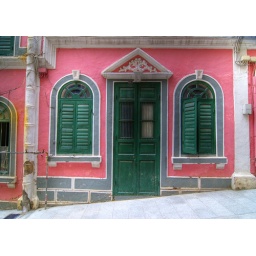
A pink house near St. Paul's Church.